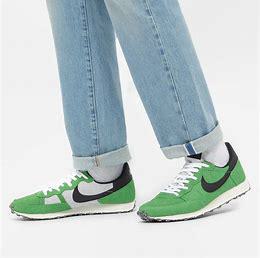
Brand: Nike
Model: Challenger OG